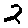
Label: 2